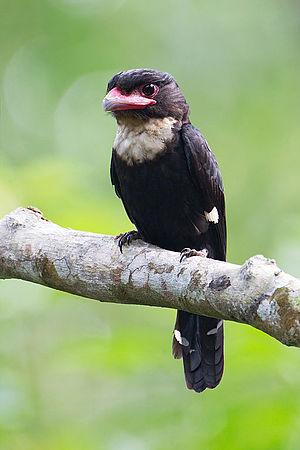
L'Eurylaime corydon est une espèce de passereaux appartenant à la famille des Eurylaimidae. C'est la seule espèce du genre Corydon.